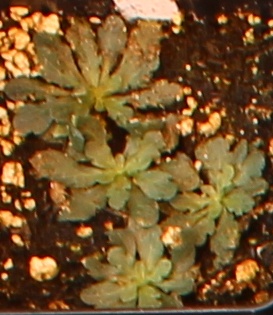
Label: Horseweed